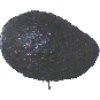
Label: Avocado ripe 1